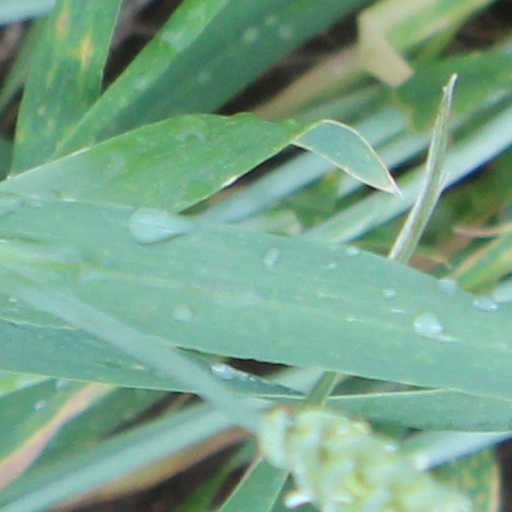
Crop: wheat